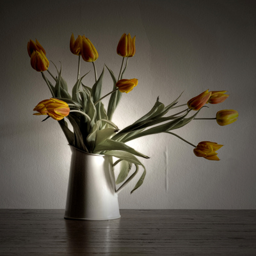
A flower arrangement in a pitcher sitting in front of a wall.
Yellow tulip bouquet in a white pitcher as a vase.
Light shines on flowers, displayed artistically in a vase.
A vase sitting on a table with yellow flowers.
A photo of a vase with yellow flowers.